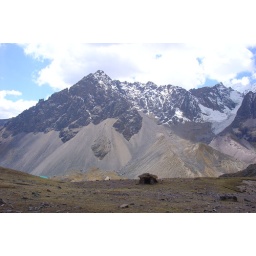
Thatch roof by mountain